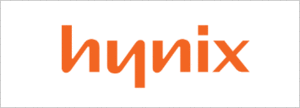
SK Hynix est une entreprise sud-coréenne fabriquant des semi-conducteurs.